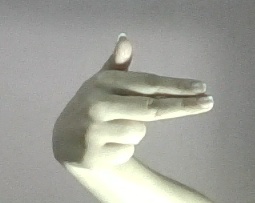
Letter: ghain